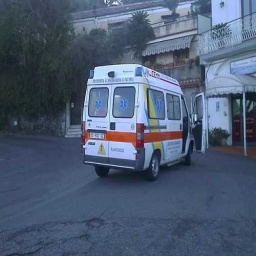
Label: ambulance